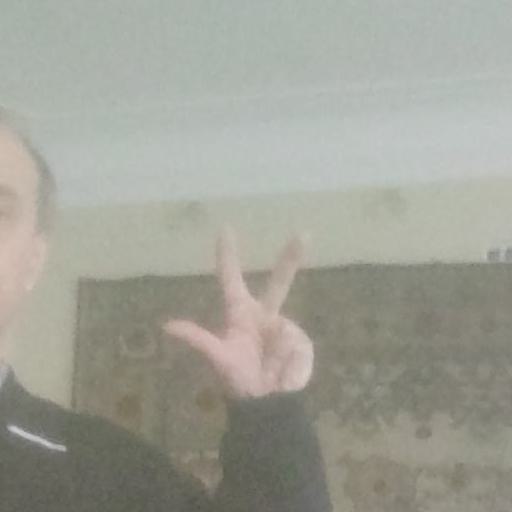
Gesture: three2